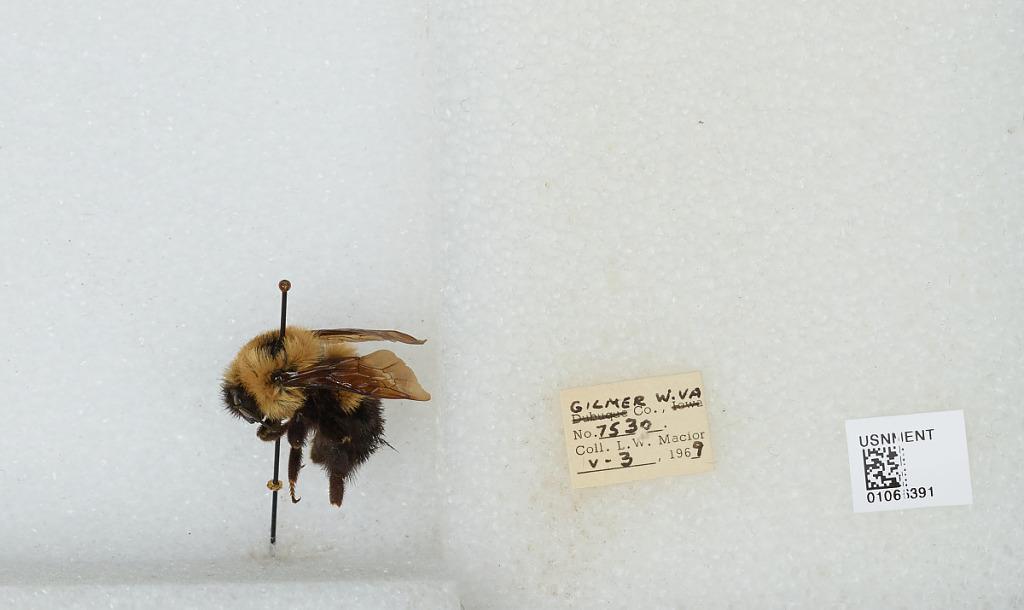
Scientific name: Bombus (Pyrobombus) bimaculatus Cresson
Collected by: L. Macior
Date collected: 1969-5-3
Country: United States
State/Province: West Virginia
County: Gilmer
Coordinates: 38.92, -80.85